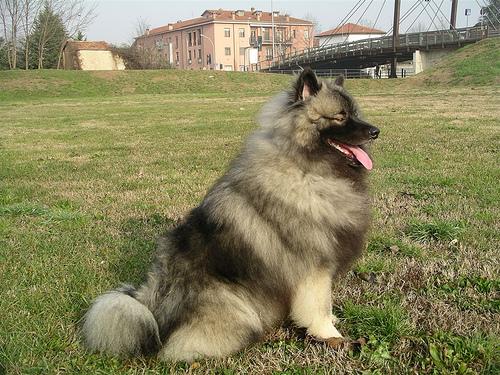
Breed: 223-n000092-keeshond